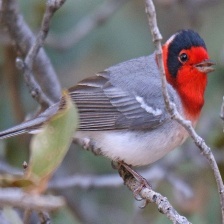
Species: RED FACED WARBLER
Scientific name: CARDELLINA RUBRIFRONS